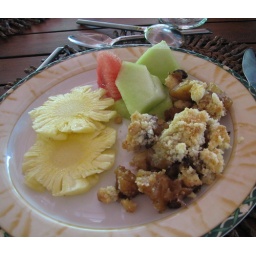
Fresh fruit and cake at the Filitheyo Island Resort in the Maldives